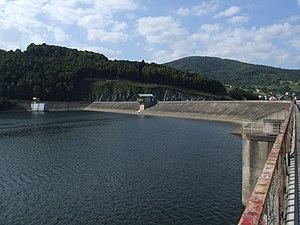
Tresna est une localité polonaise de la gmina de Czernichów, située dans le powiat de Żywiec en voïvodie de Silésie.